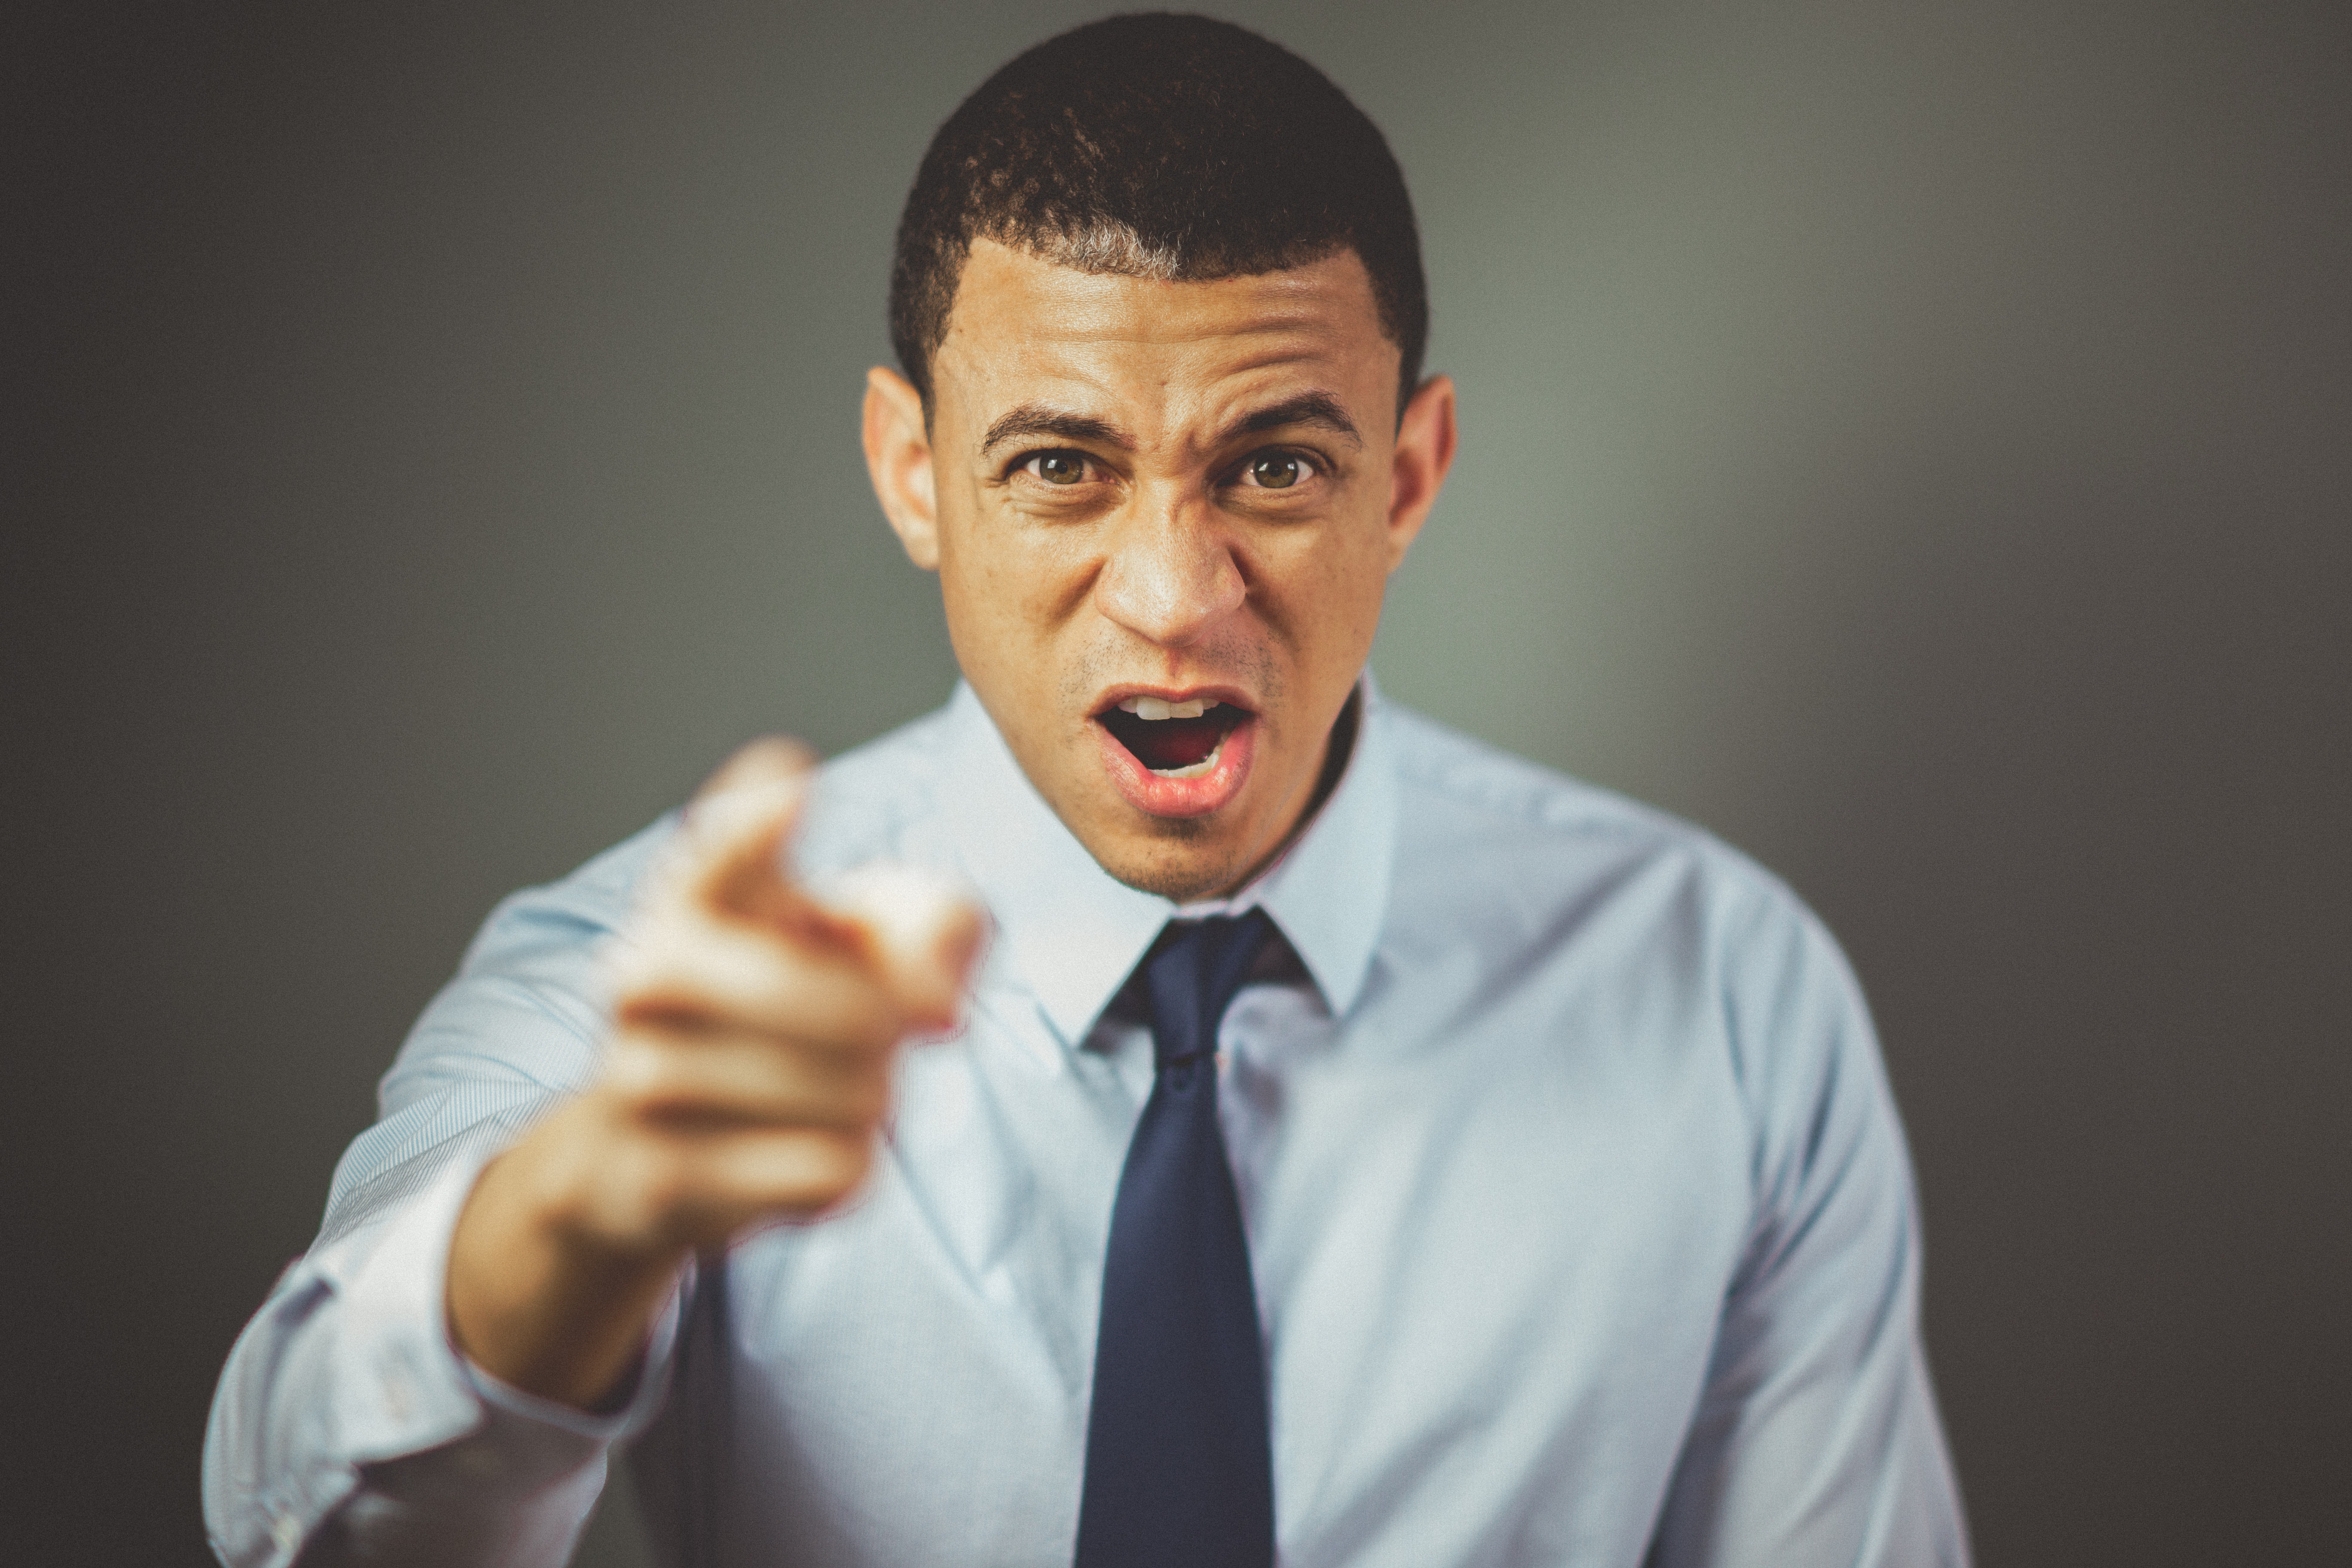
facial expression, nose, chin, gesture, finger, businessperson, mouth, suit, photography, white collar worker, thumb, pleased, ear, shout